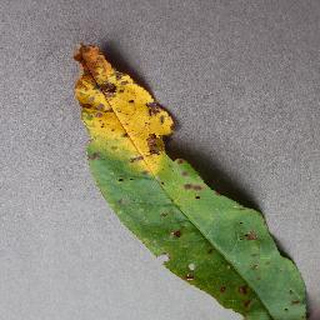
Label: peach_bacterial_spot